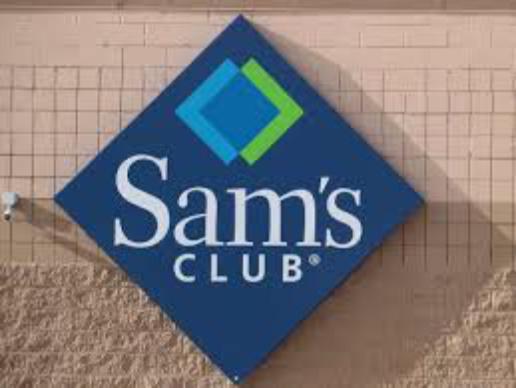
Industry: Others